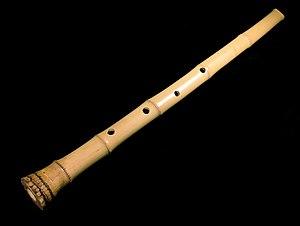
Uña Ramos, né Mariano Uña Ramos le 27 mai 1933 en Argentine, à Humahuaca et mort le 23 mai 2014 à Nogent-sur-Marne, est un flûtiste virtuose argentin, facteur de ses propres instruments également compositeur et considéré comme l’un des interprètes sur instruments à vent d’origine autochtone les plus notoires de l’histoire de la musique de l’Altiplano.